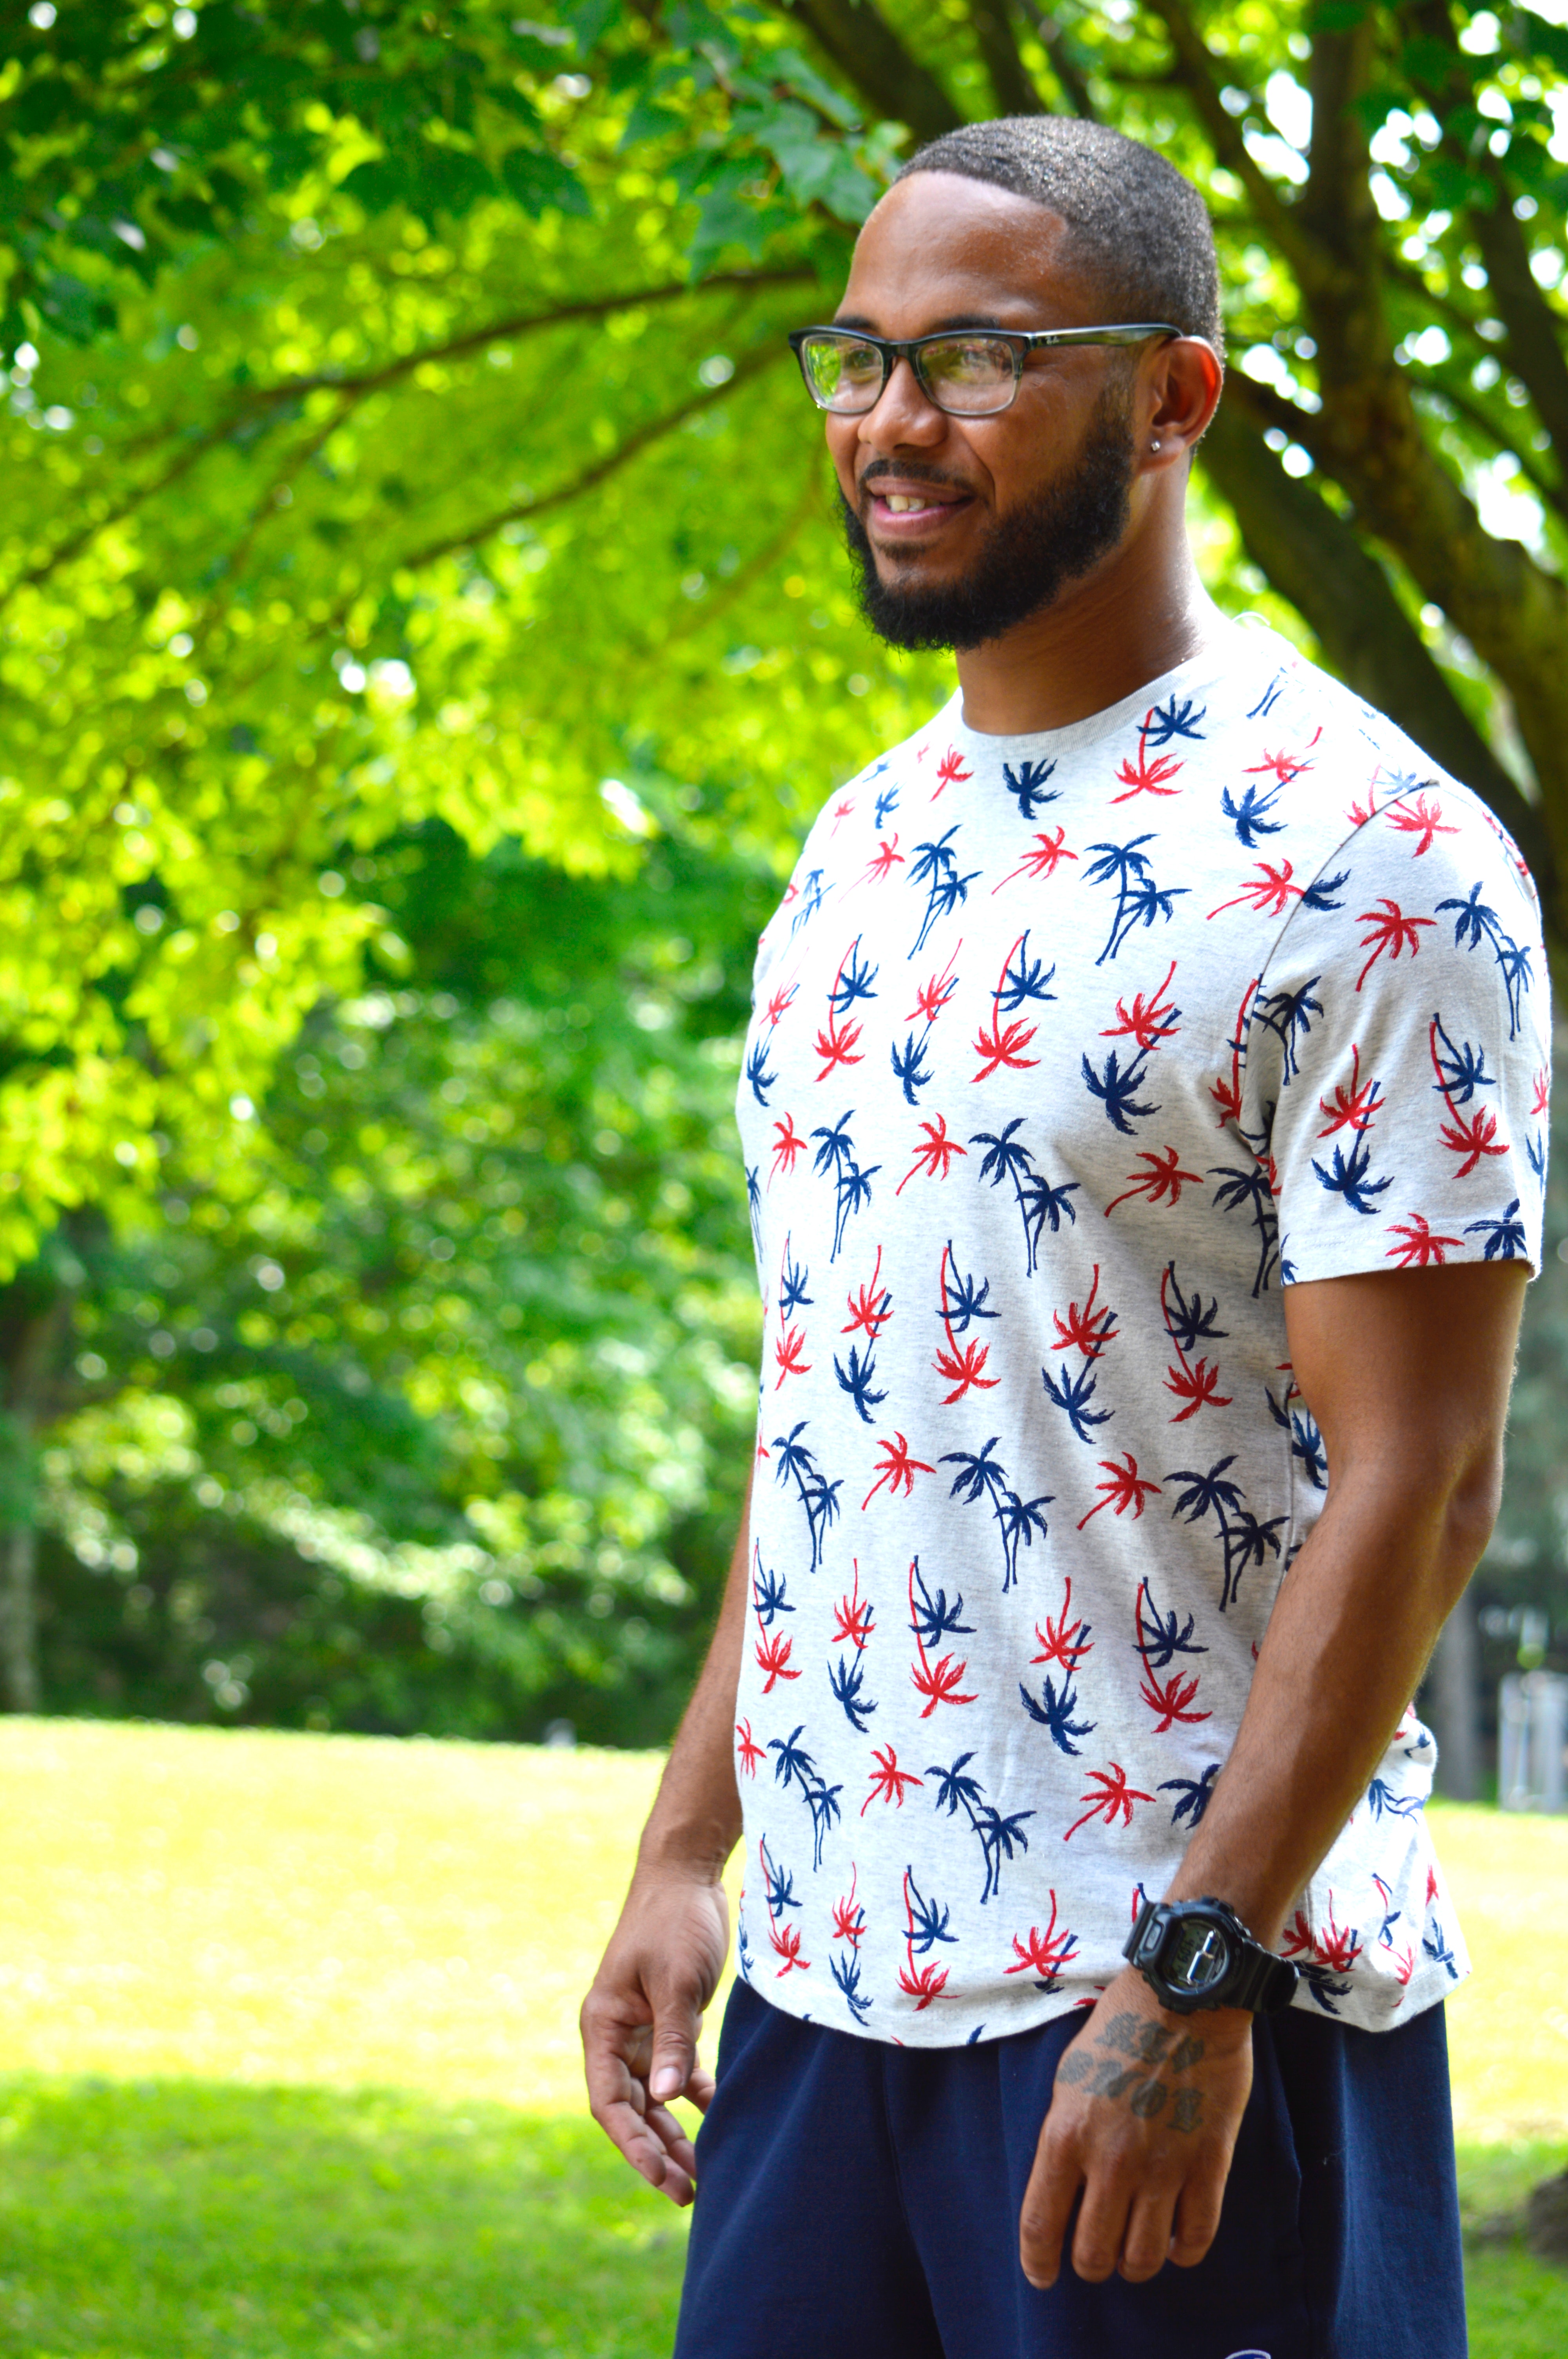
clothing, t shirt, sleeve, pattern, top, street fashion, dress shirt, shorts